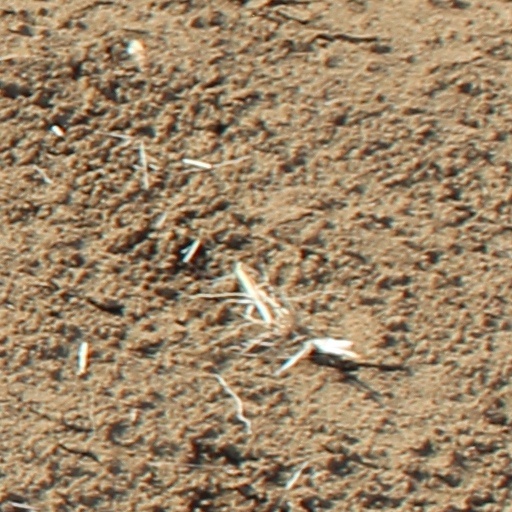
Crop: wheat